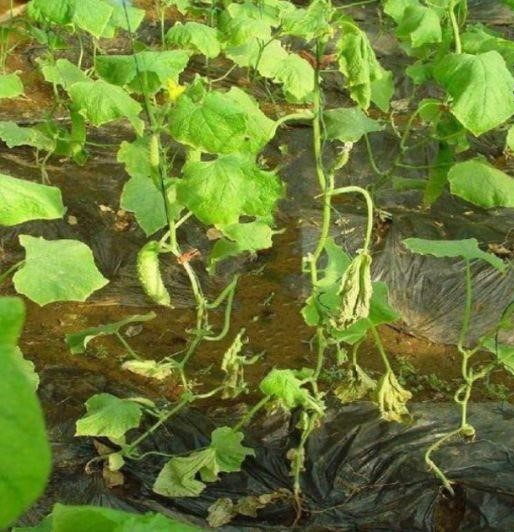
Plant: Cucumber
Disease: cucumber bacterial wilt